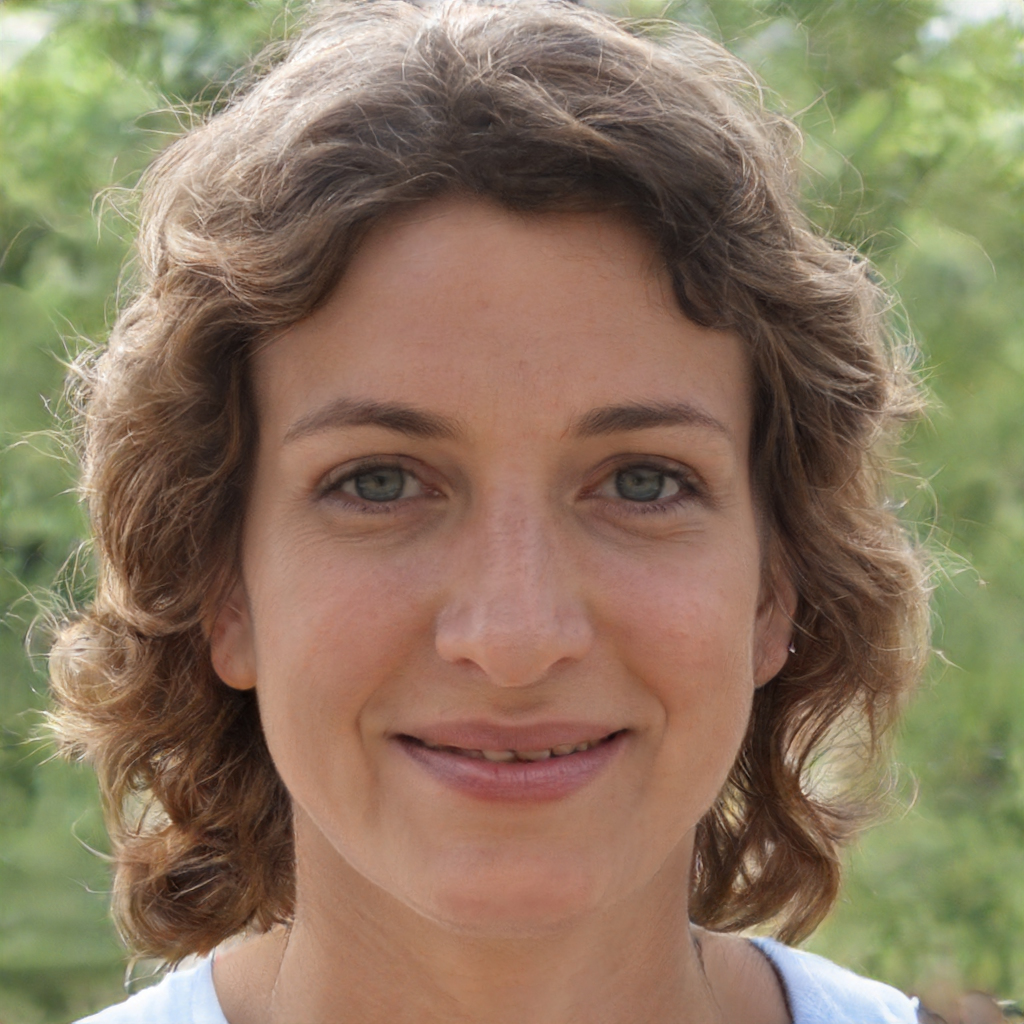
Gender: Female